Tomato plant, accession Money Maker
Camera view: horizontal (90 deg, fisheye); turntable rotation: 30 degrees
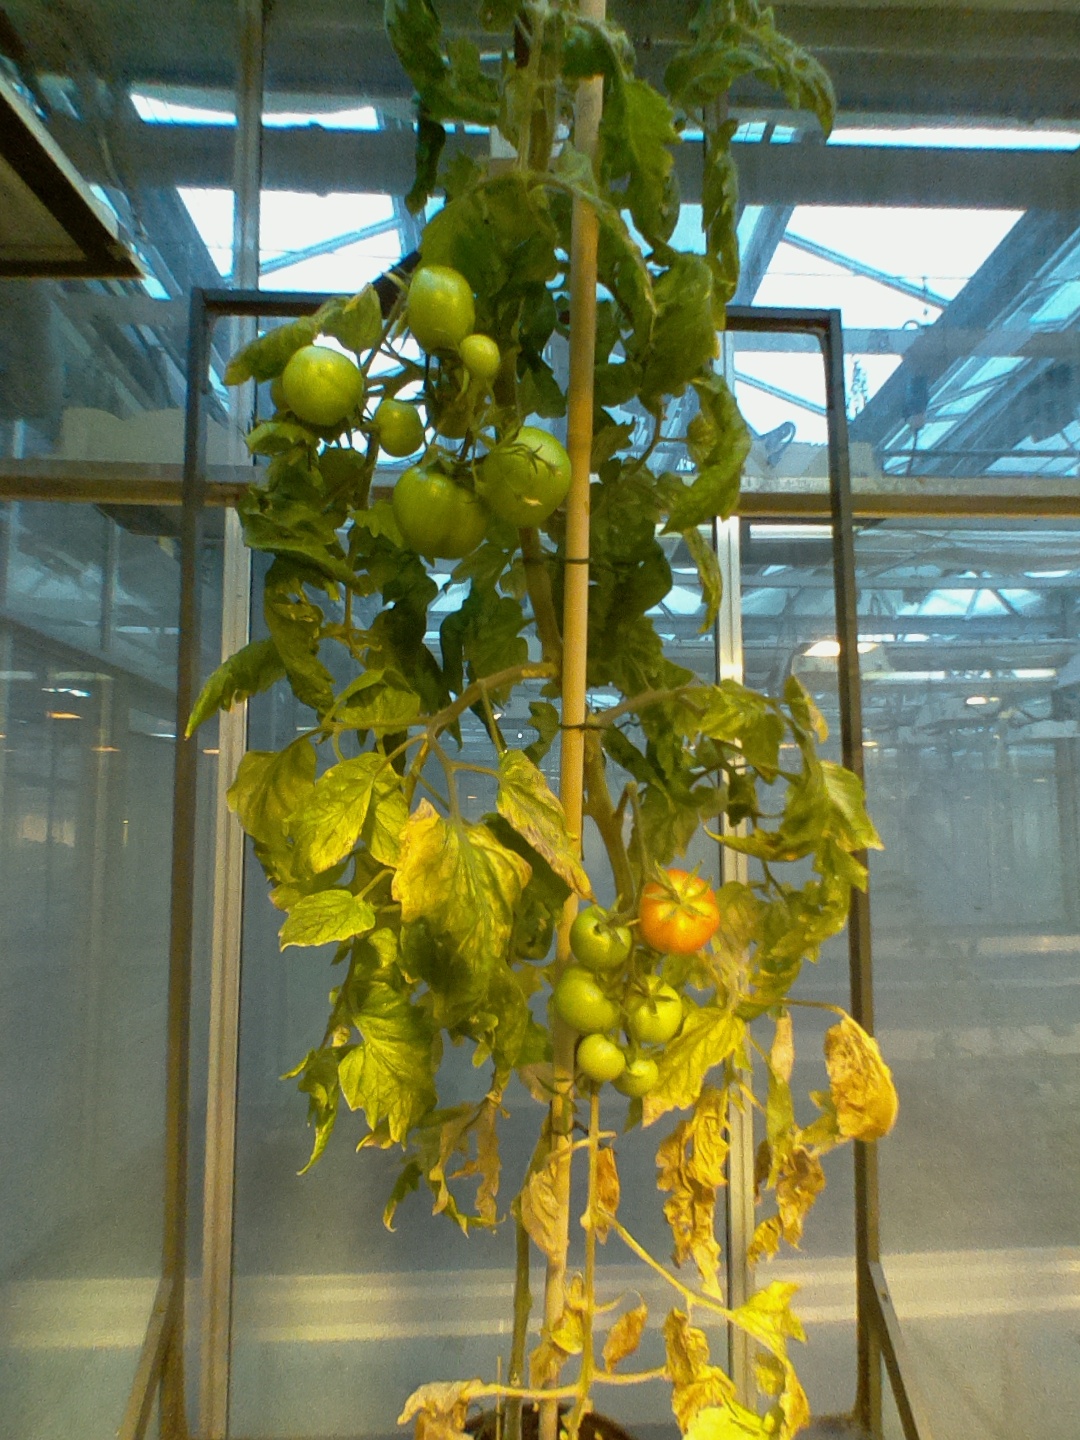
BBCH growth stage 81: 10%-20% of fruits show typical fully ripe color